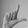
ASL letter: L